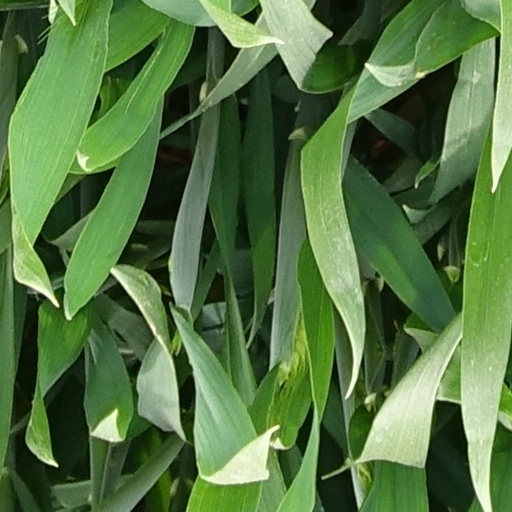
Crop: wheat